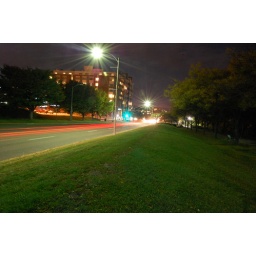
mid october late at night. standing by the road trying not to look creepy. you can figure out the rest.